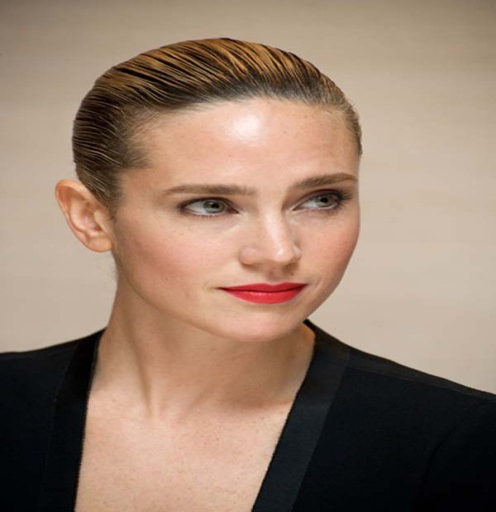
person at a press conference for creation .